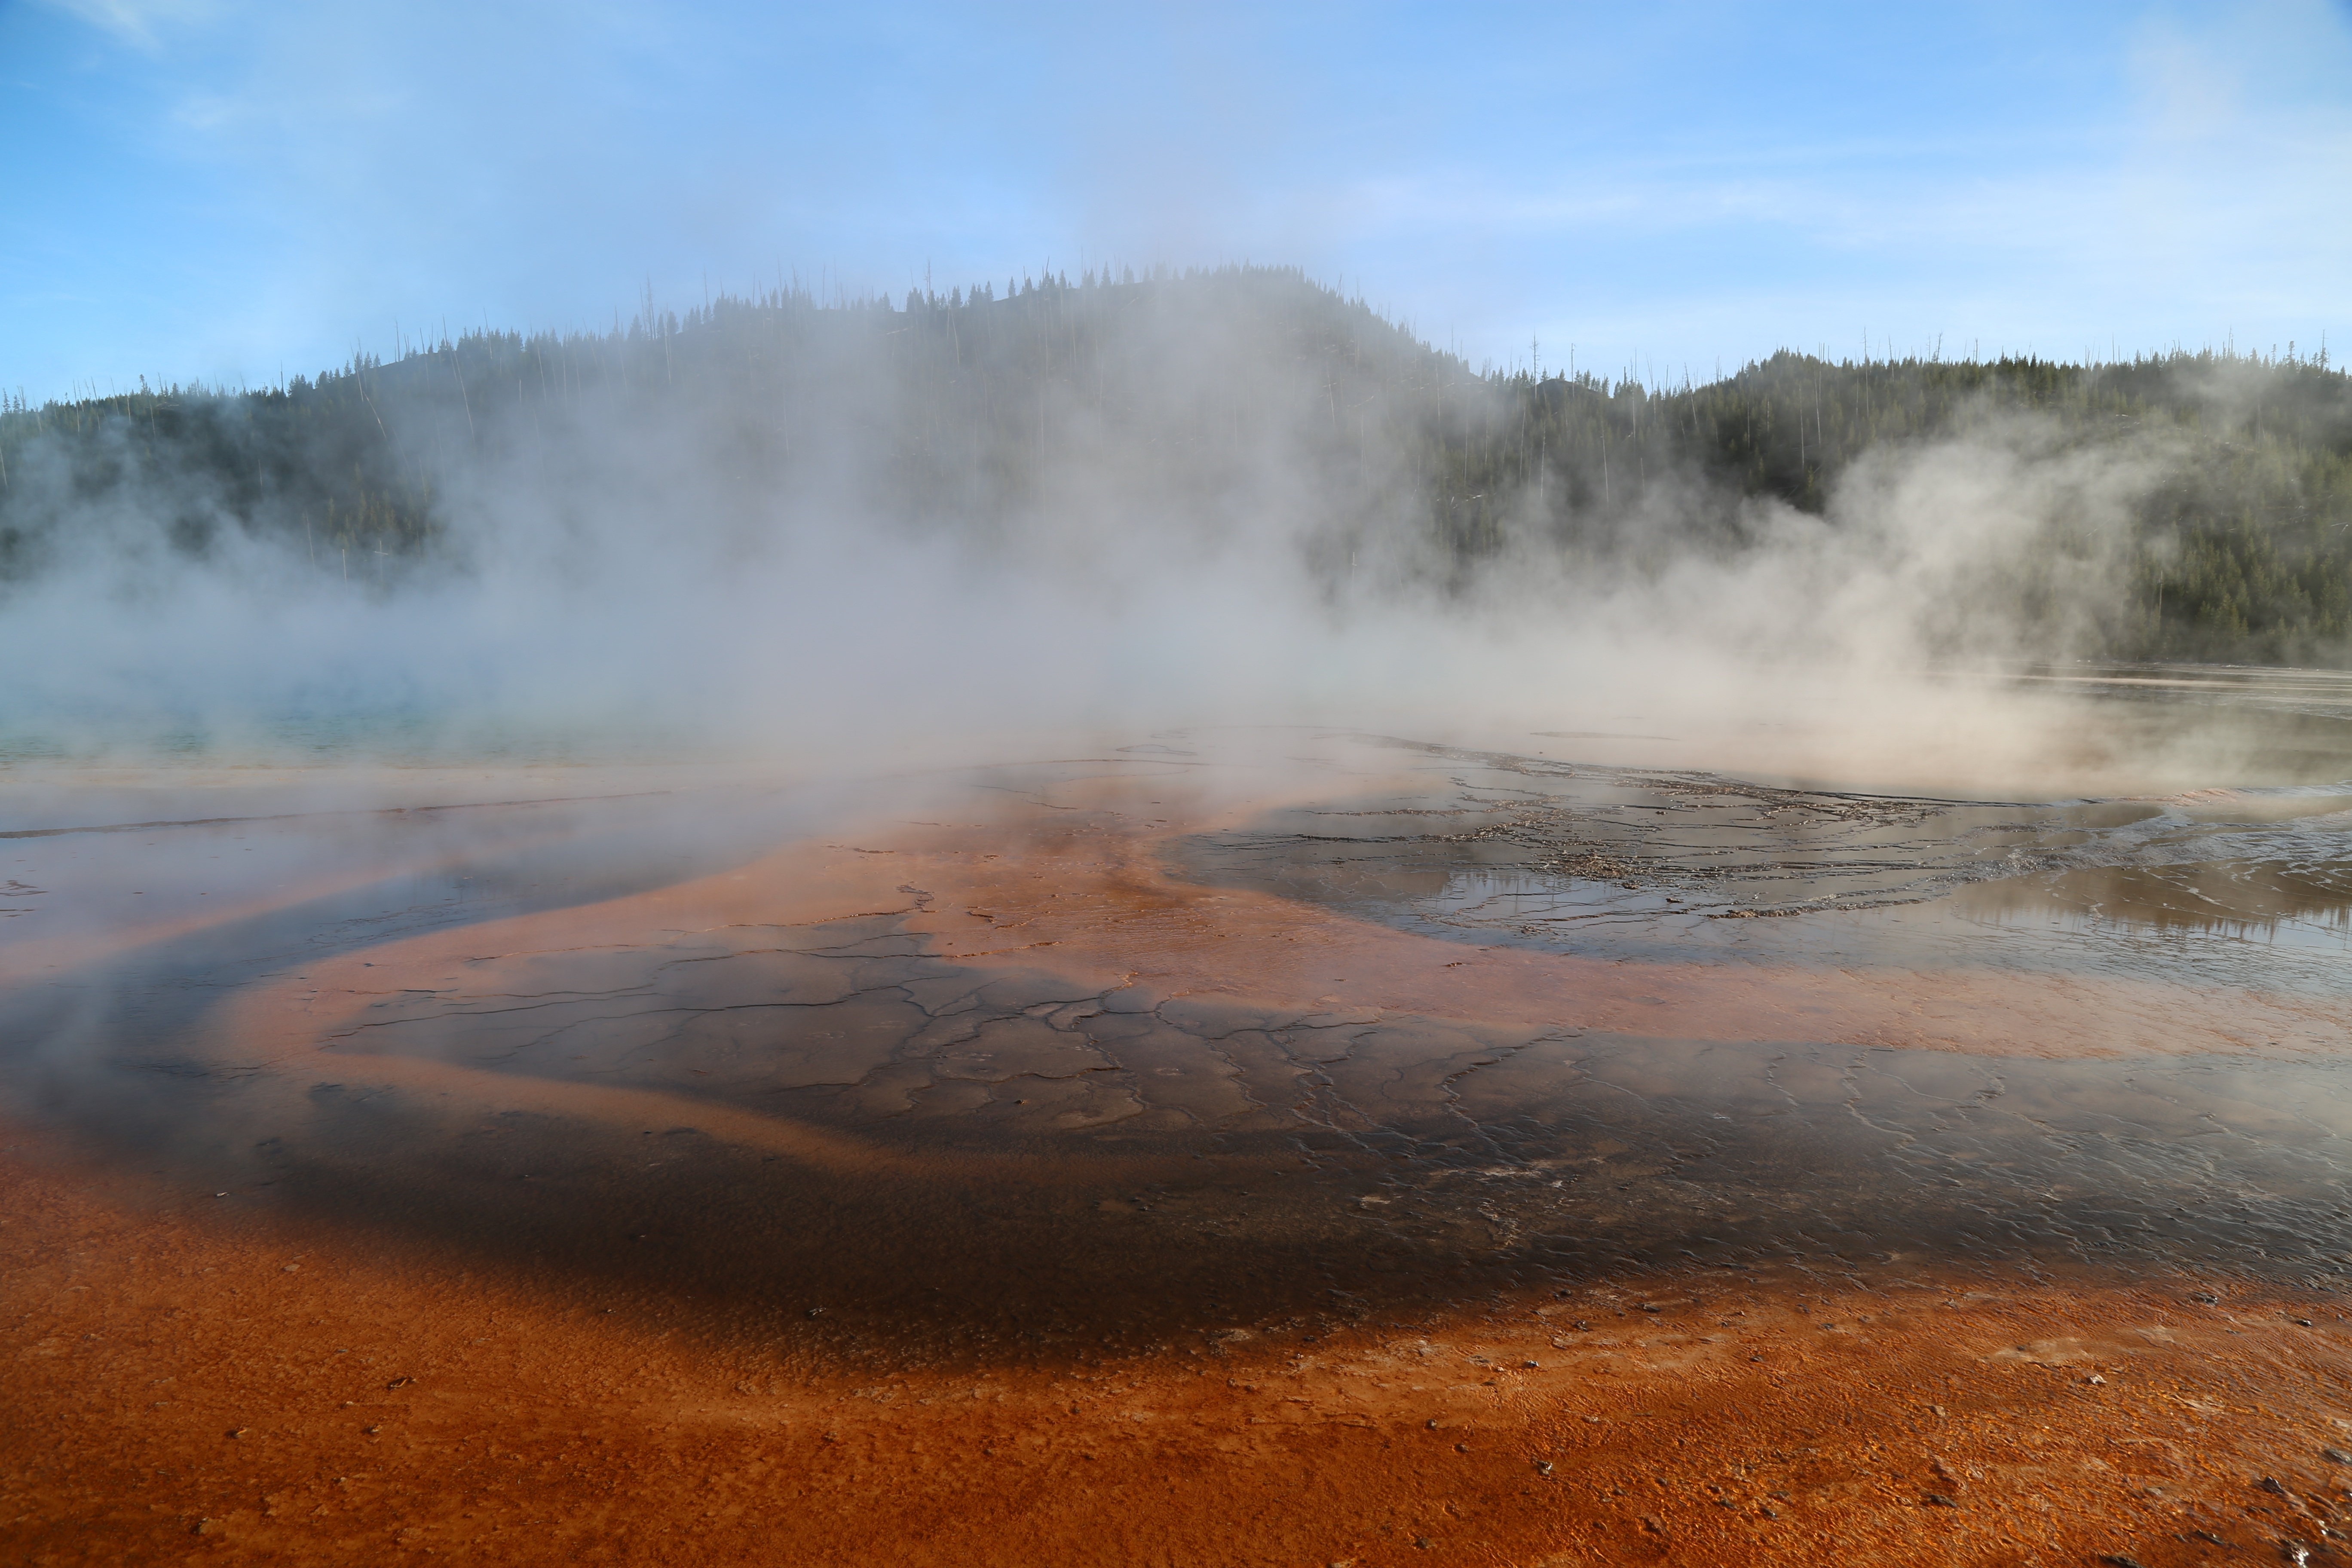
landscape, morning, spring, body of water, geyser, yellowstone national park, the scenery, landform, ppt backgrounds, united states national parks, geographical feature, atmospheric phenomenon, volcanic springs